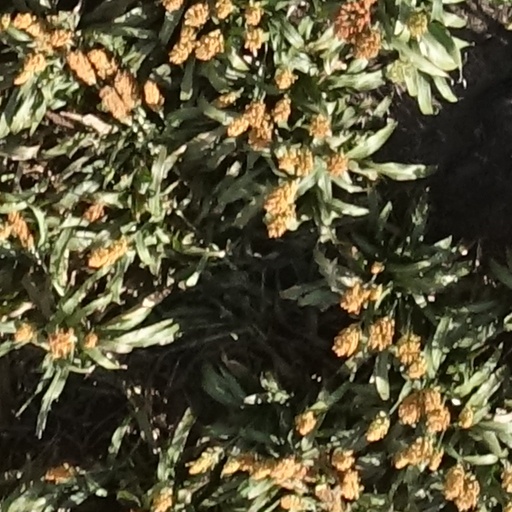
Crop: sorghum